Marty Norton

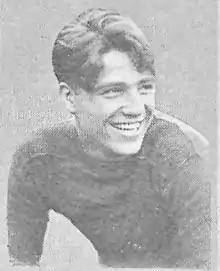
Norton pictured in "Centralian" 1922, Central High School yearbook

Martin William Norton ( Muhvich; 1901–1907 – October 8, 1977) was an American sportsman and convicted fraudster. Born to immigrant parents in northern Minnesota, he was adopted by a family in Minneapolis who had noticed him running in the woods as a young boy. He became a top athlete and received varsity letters in six sports at Central High School in Minneapolis, serving as team captain in multiple sports and receiving all-city honors in basketball and football. After playing for several basketball teams, Norton briefly enrolled at the College of the Holy Cross in Massachusetts before leaving, then briefly attended Hamline University, which he also left after a month.